The Telephone Girl (serial)

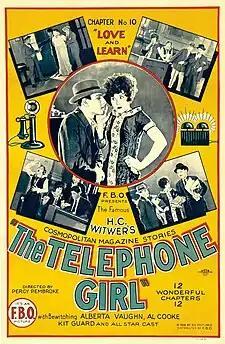
Poster from the 10th serial

The Telephone Girl was a lost film serial produced in 12 2-reel episodes based on stories by H.C. Witwer and released by FBO studios in 1924.